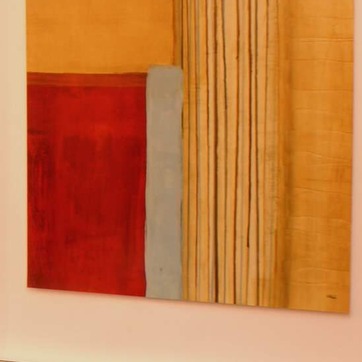
Material: glass